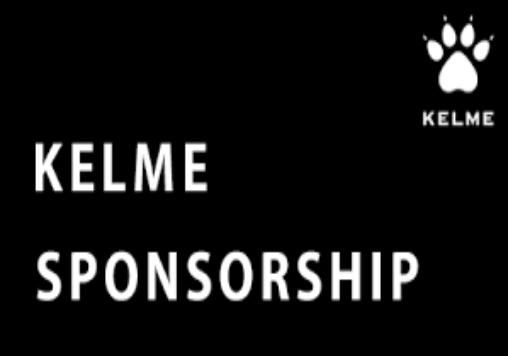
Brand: Kelme
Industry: Sports